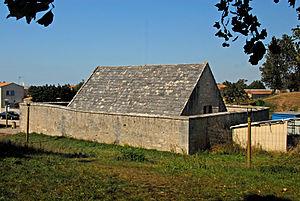
Cet article recense une partie des monuments historiques de la Charente-Maritime, en France.